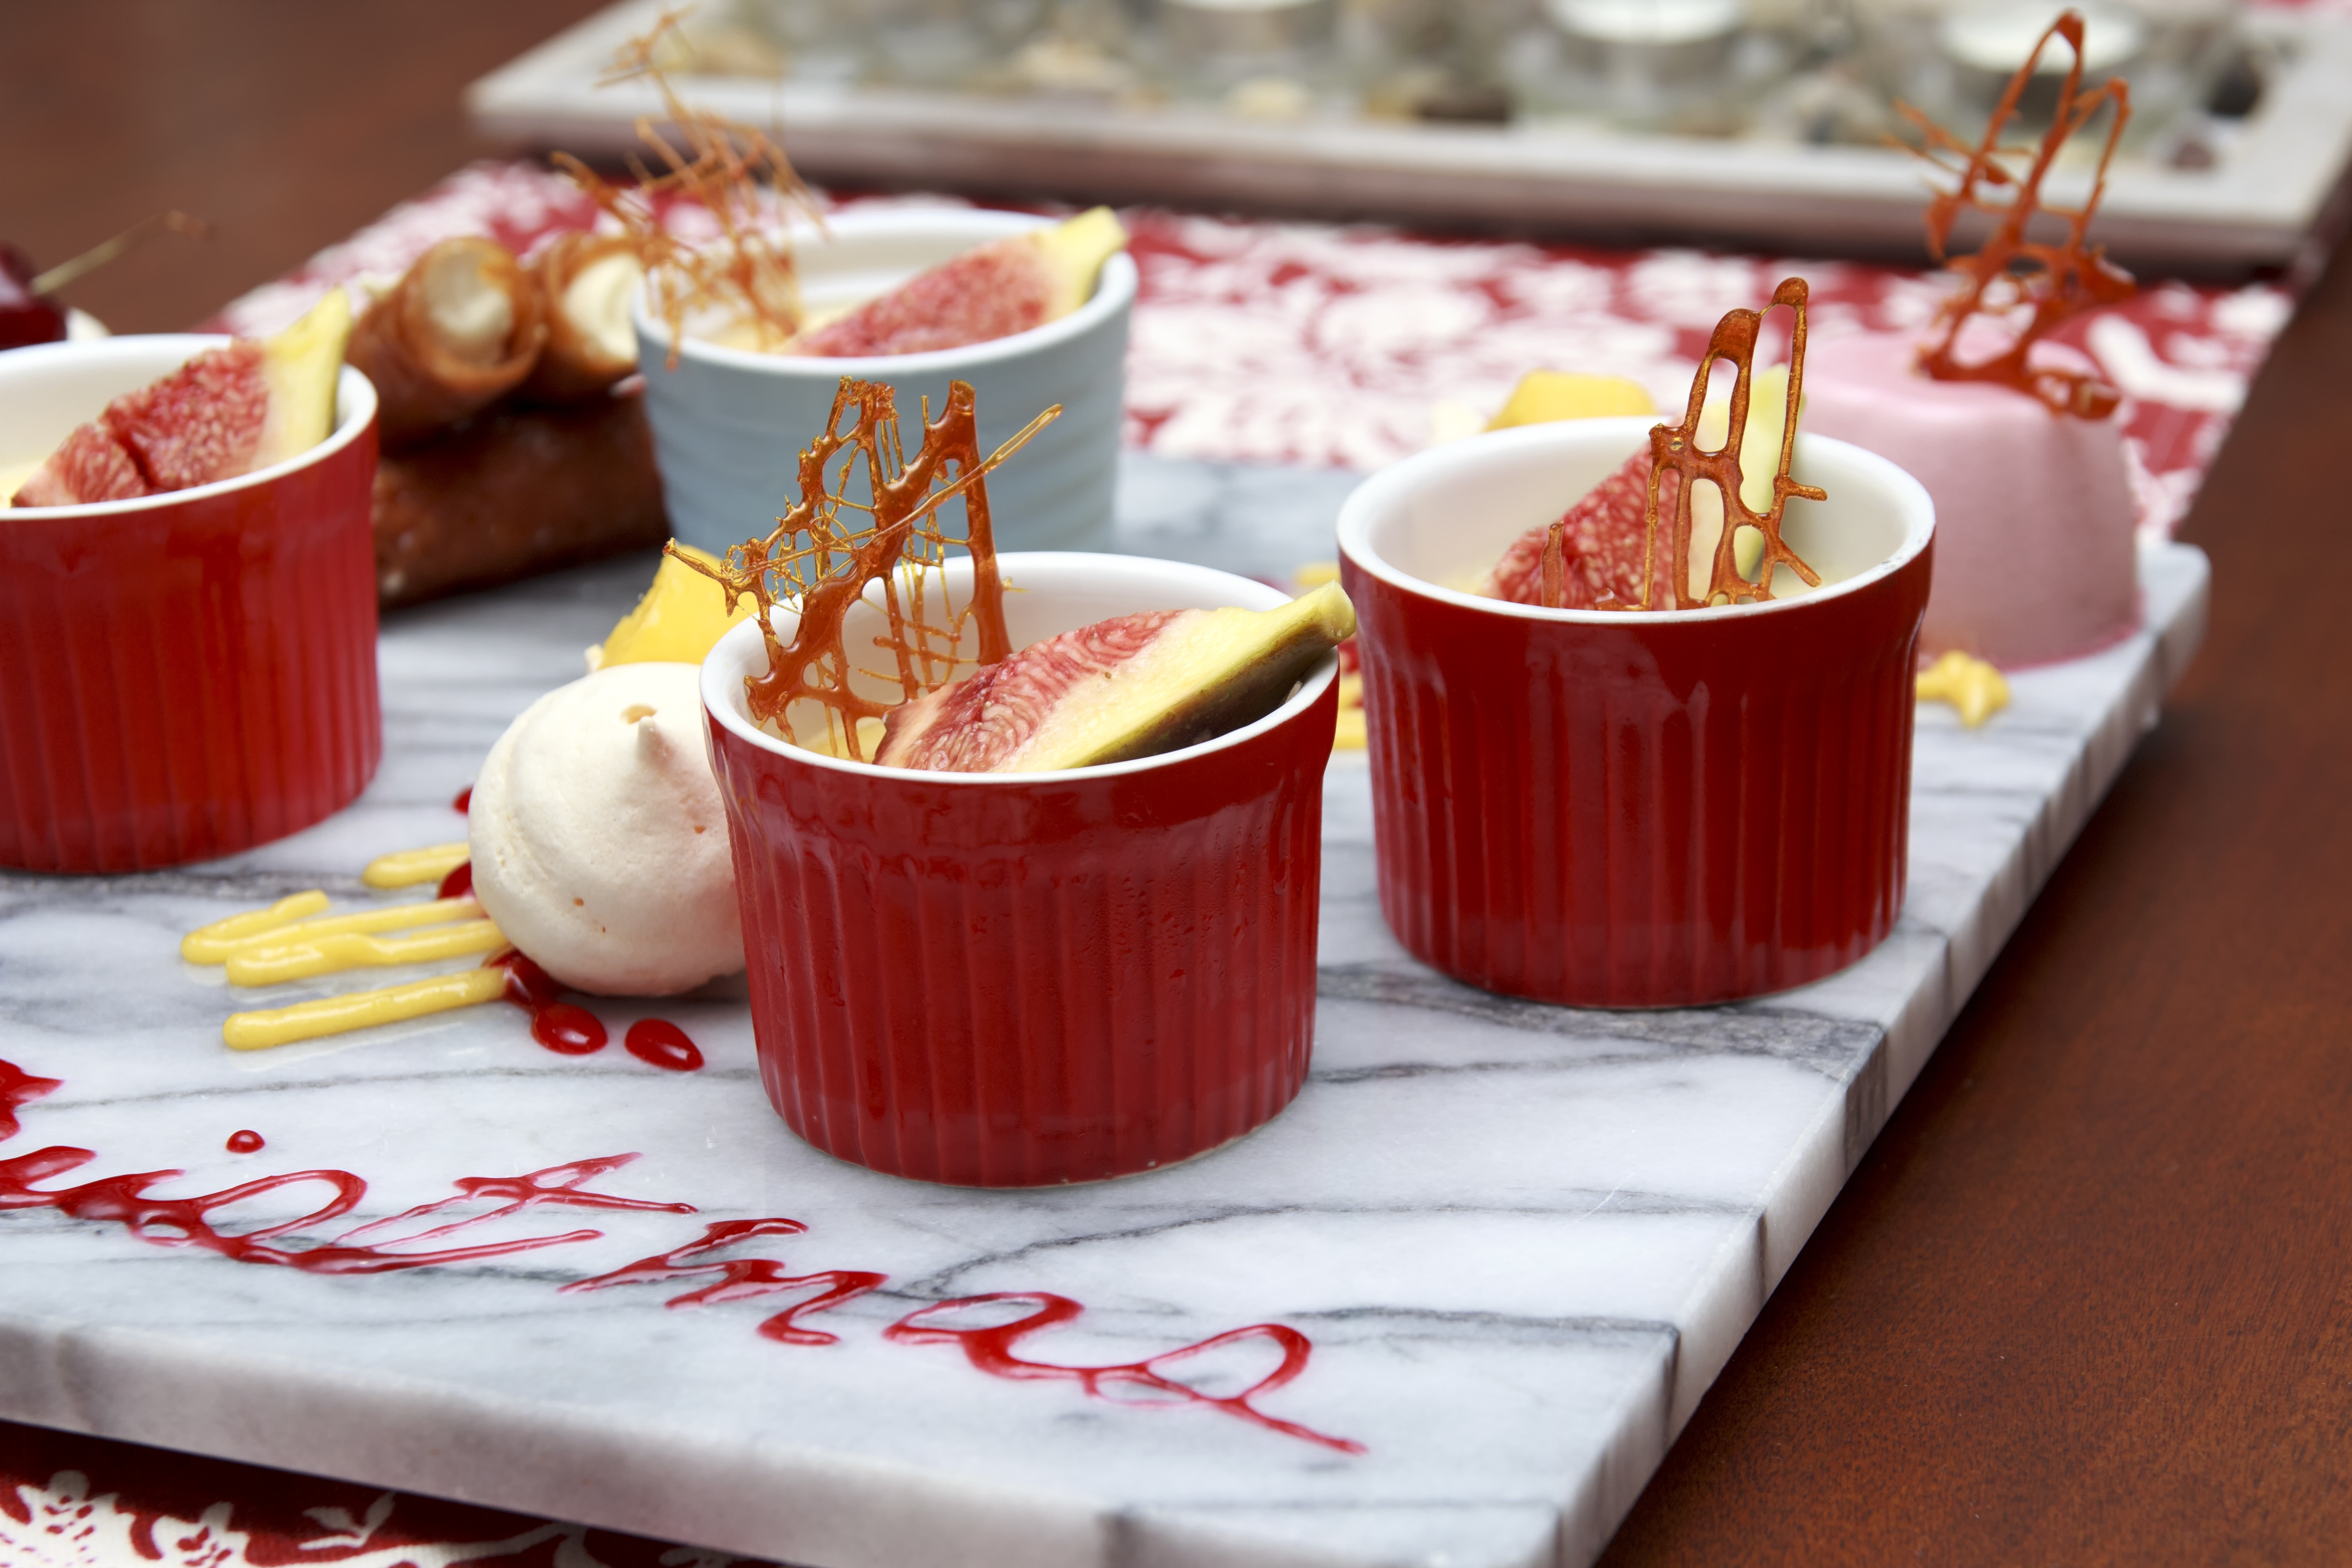
table, cold, white, fruit, berry, sweet, leaf, summer, ice, dish, meal, food, red, produce, recipe, breakfast, baking, milk, gourmet, healthy, snack, dessert, cuisine, cream, delicious, cake, homemade, mint, freshness, fig, juice, product, jelly, wooden, refreshment, teatime, diet, sweetness, italian, dairy, yummy, brunch, flavor, gelatin, currant, redcurrant, delights, panacotta, cotta, pannacotta, panna